Antonio Moscheni

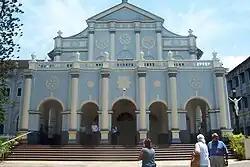
St. Aloysius Chapel in Mangalore, decorated by Moscheni in 1884

In an elaborate style recalling the baroque, Moscheni covered walls, ceilings and pillars with framed, vivid tableaux on the life of St Aloysius Gonzaga (the patron saint of the college), other Jesuit missionaries, saints and martyrs, the mysteries of the Christian faith (the Trinity, Christ and his Mother), glories of other religious orders, etc. It took him a little over two years to complete the work.